Monica Kulling

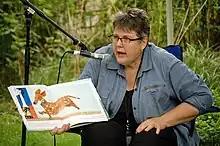
Kulling at the Eden Mills Writers' Festival in 2013

Monica Kulling (born in Vancouver, British Columbia) is a Canadian writer of children's books based in Toronto, Ontario.